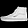
Label: Sneaker